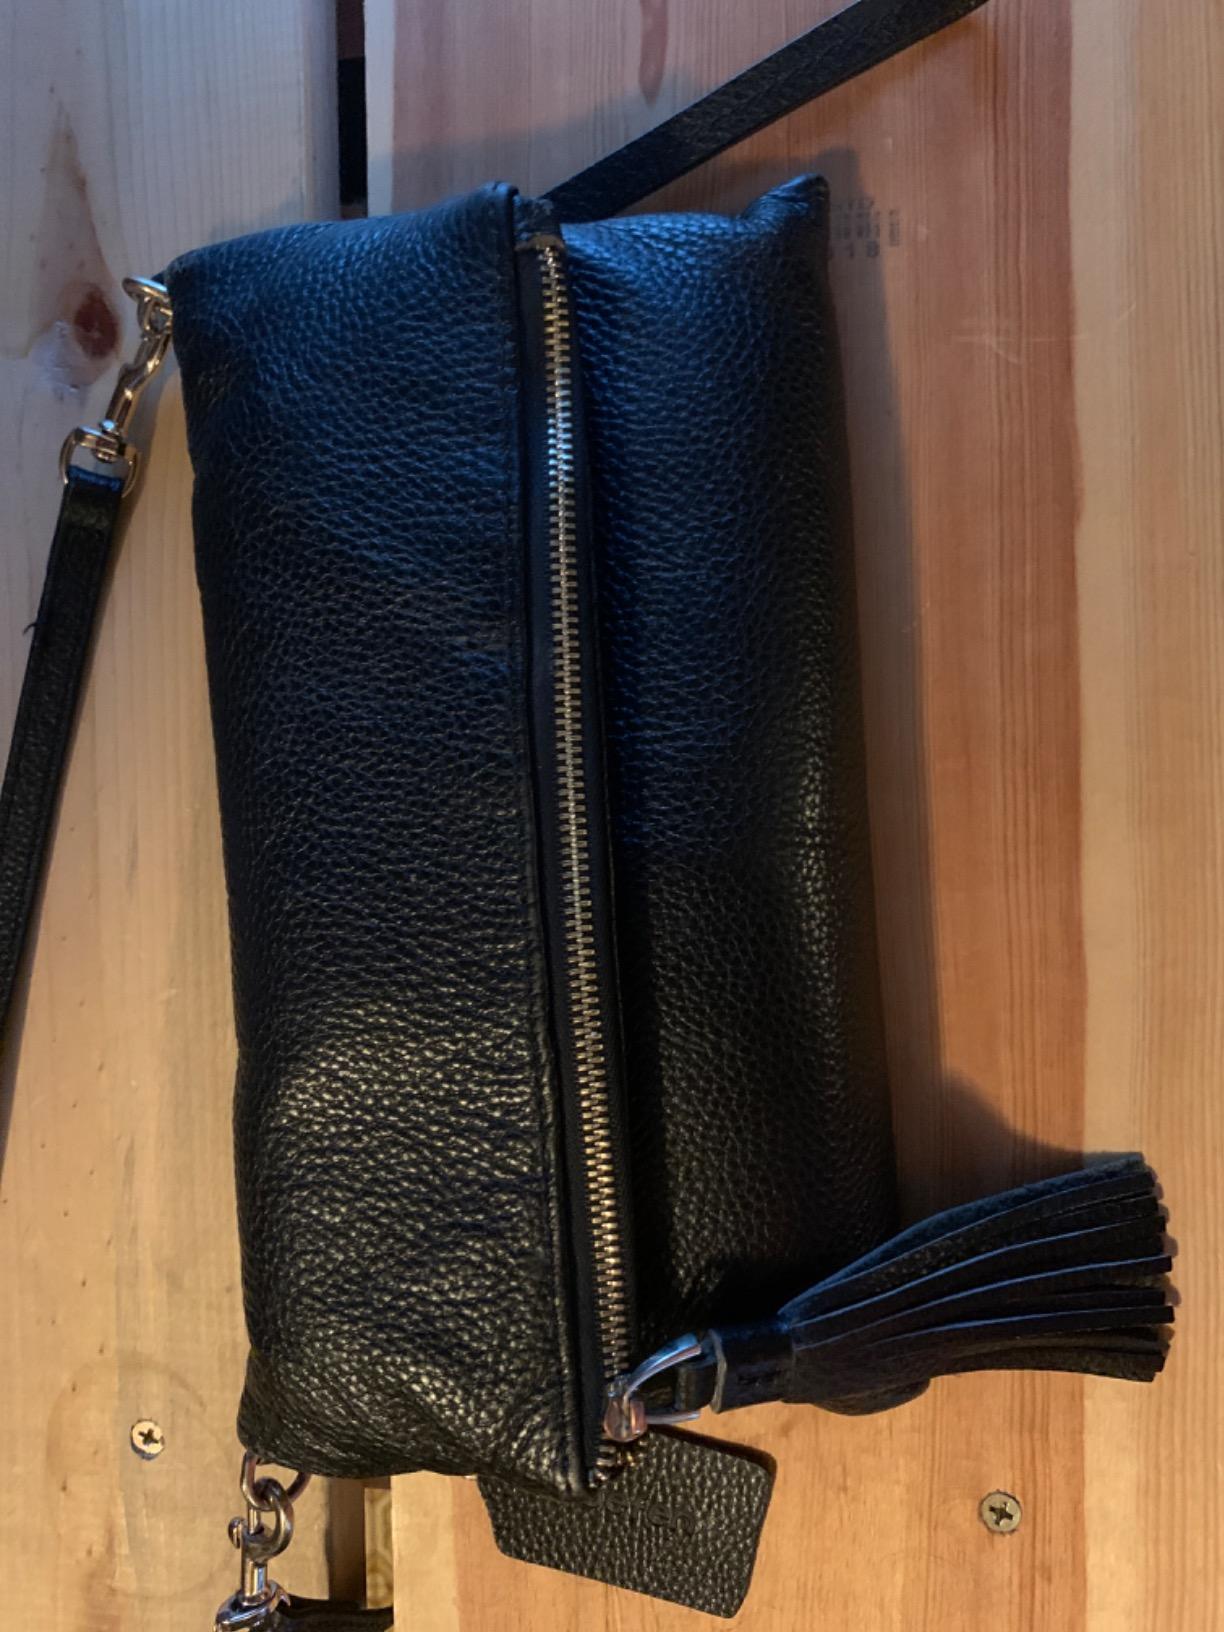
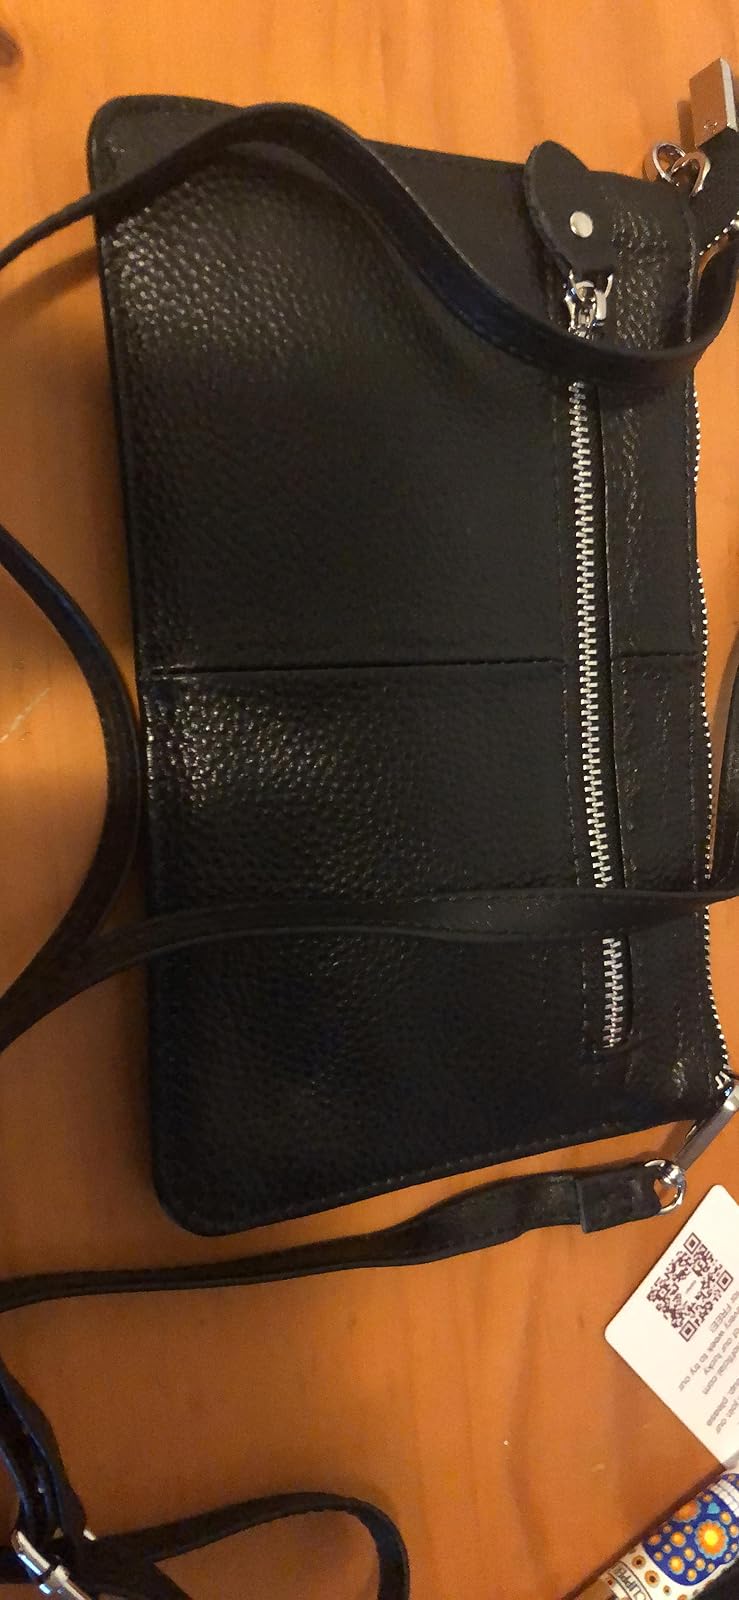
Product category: accessories_handbag
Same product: yes